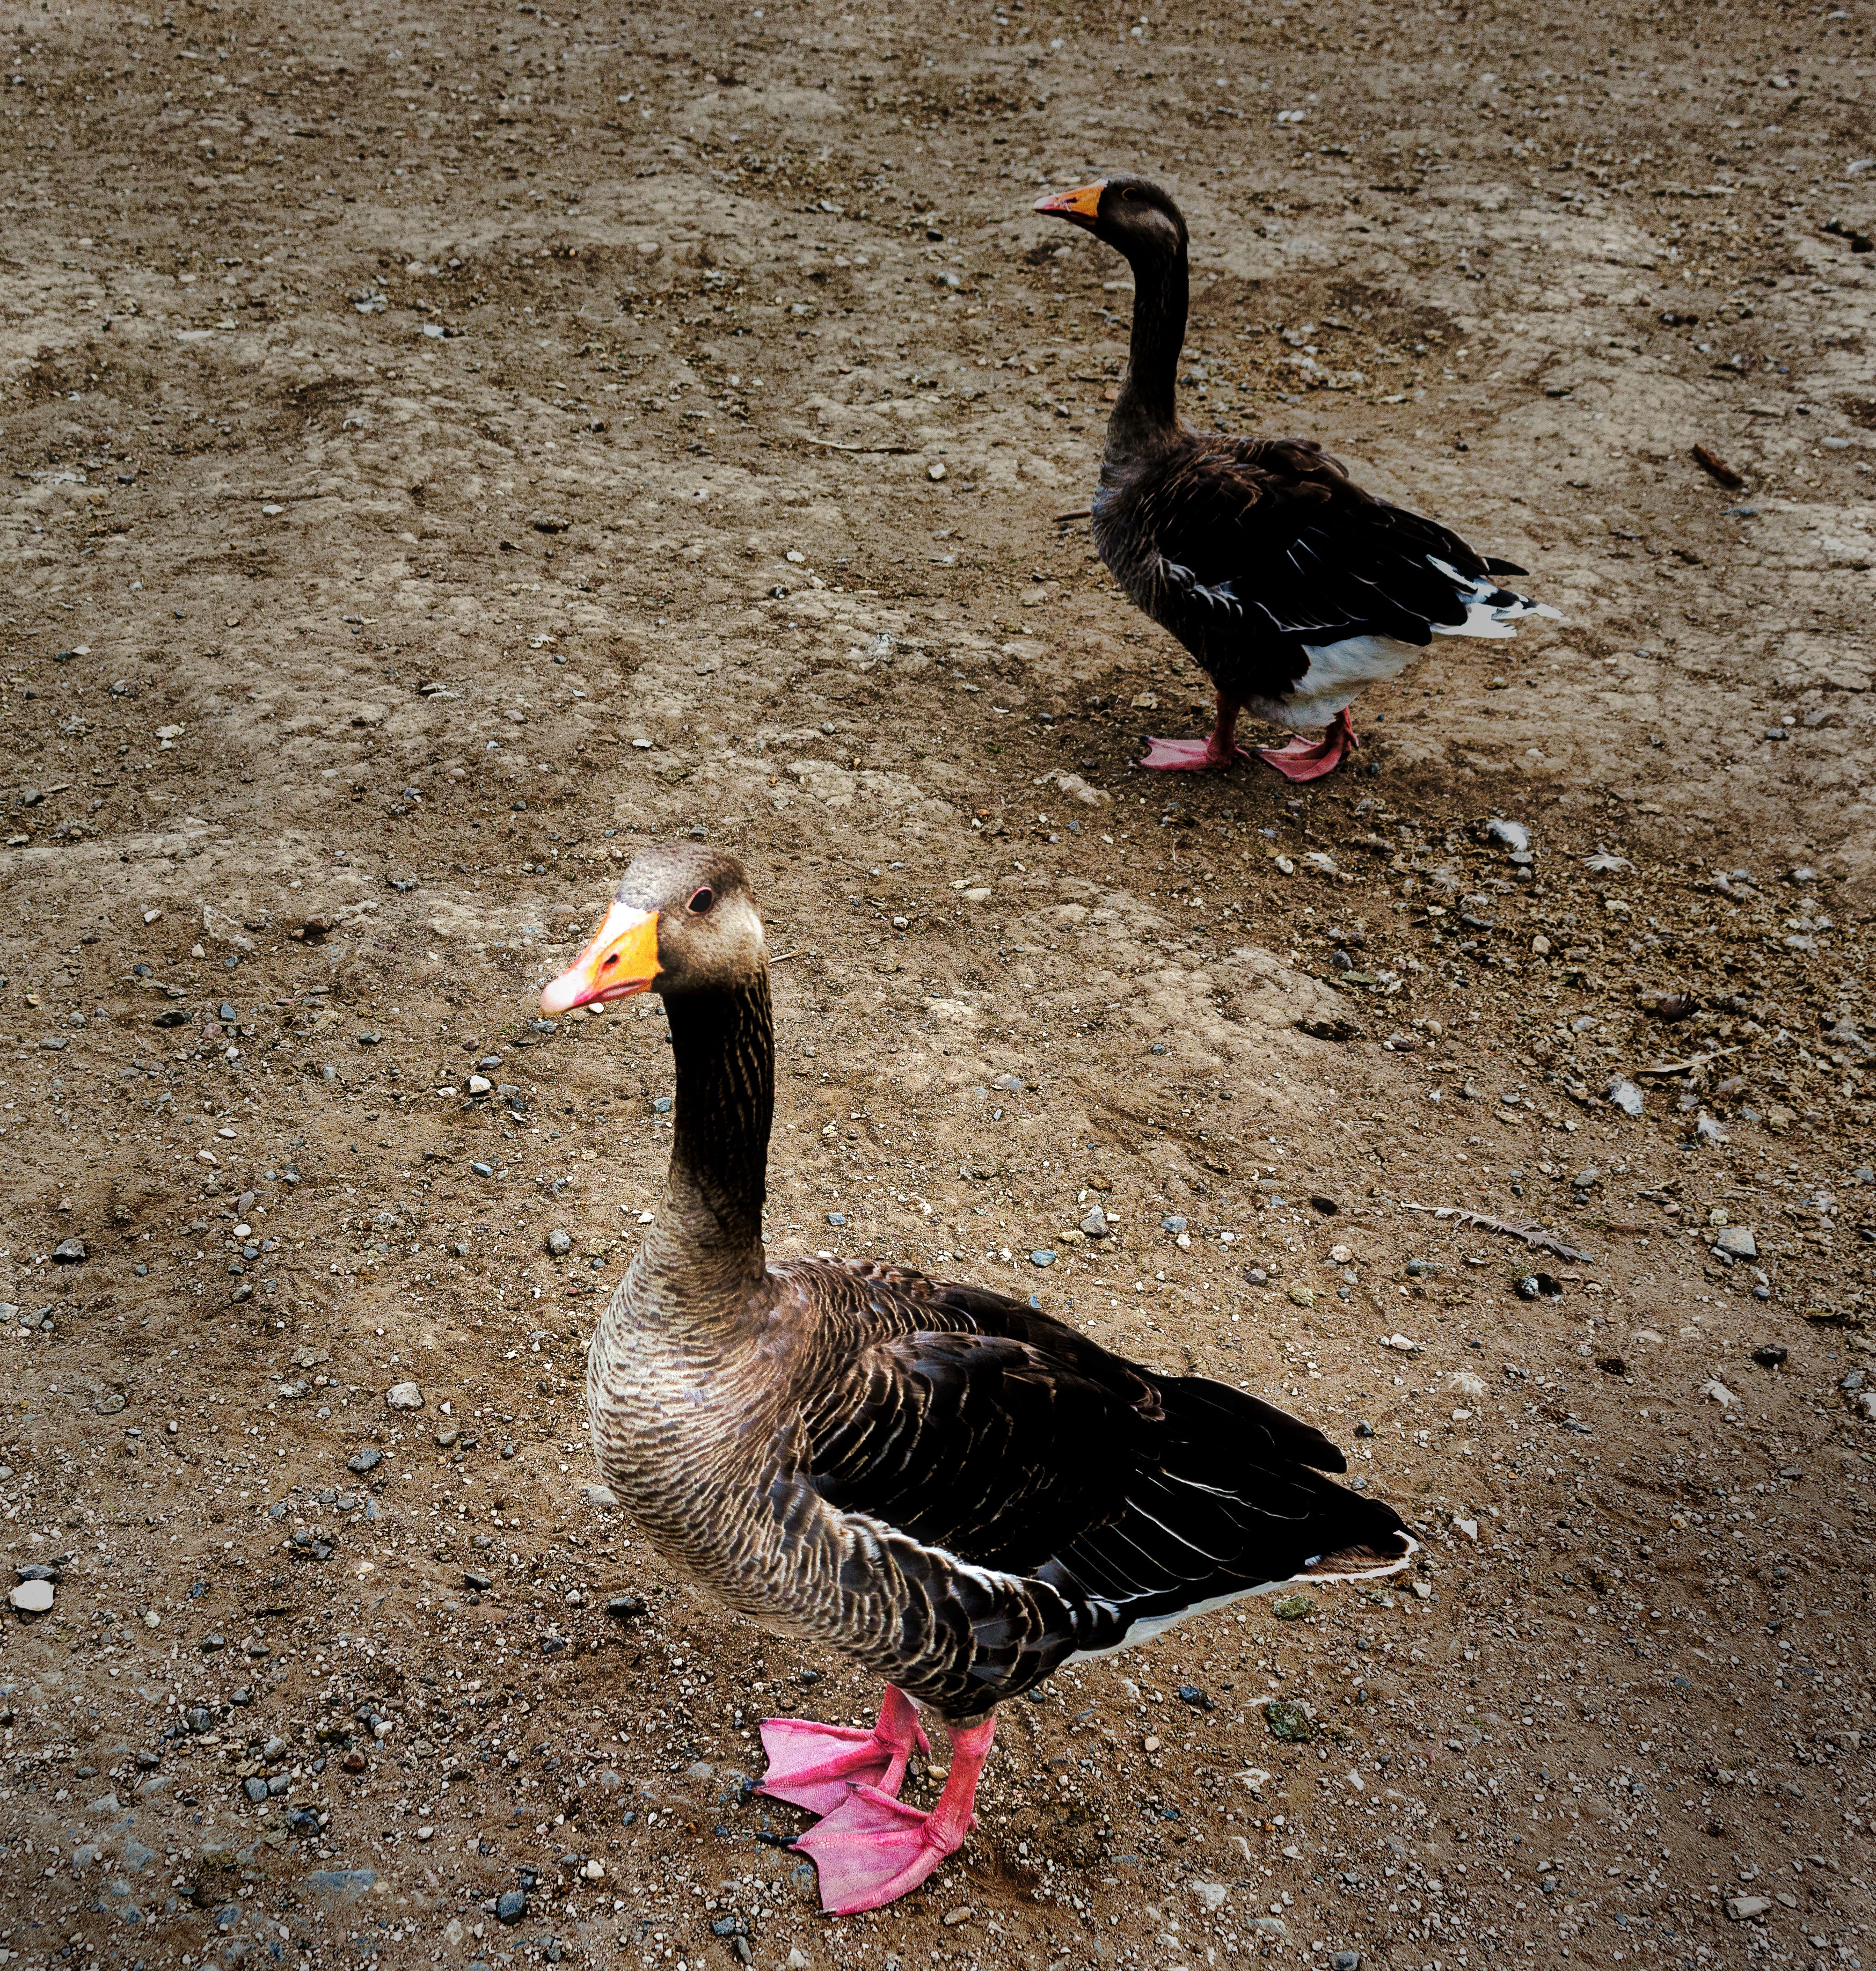
nature, bird, wing, wildlife, standing, beak, park, fowl, fauna, duck, goose, geese, canadian, vertebrate, waterfowl, water bird, ducks geese and swans